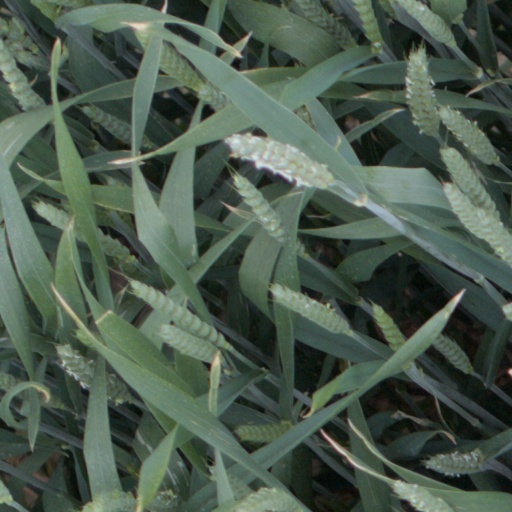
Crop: wheat